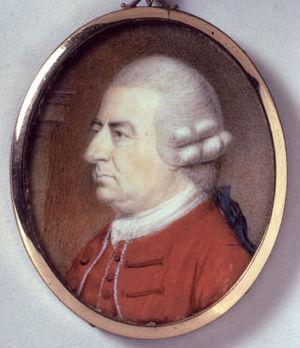
James Stuart et un peintre, archéologue et architecte britannique. On lui doit la première véritable étude systématique et quasi-scientifique des monuments antiques d'Athènes.